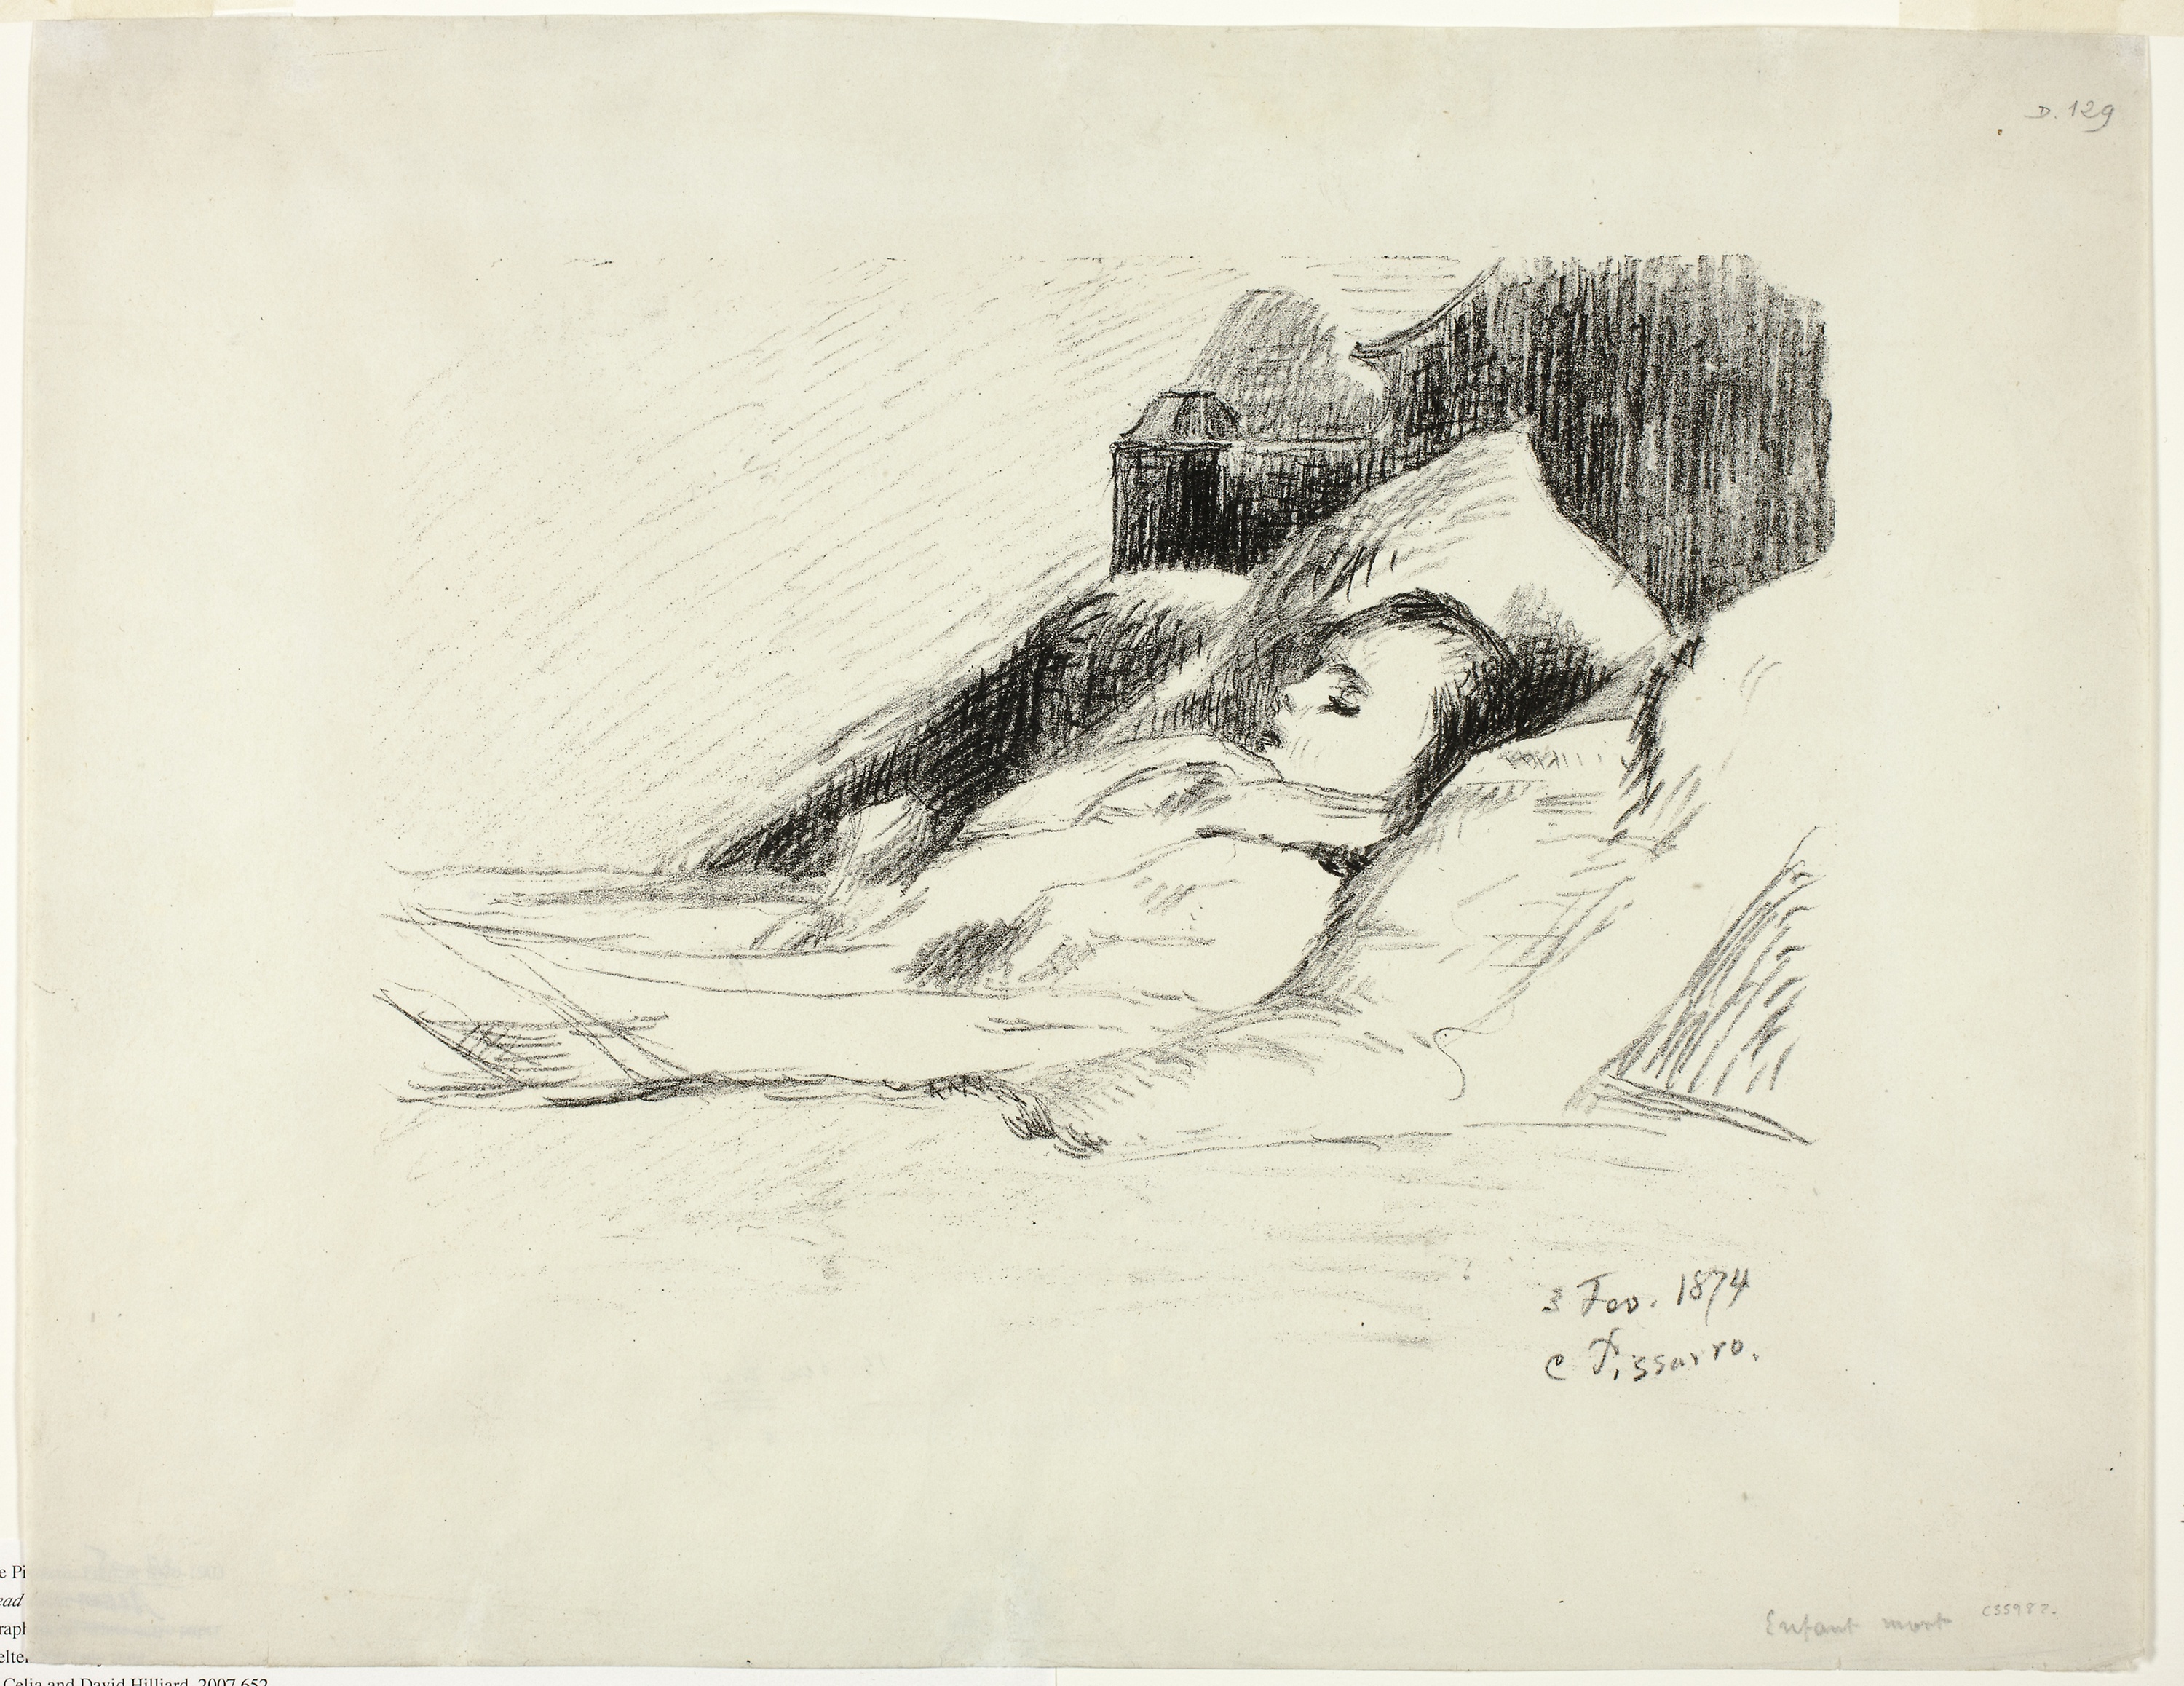
art, drawing, figure drawing, artwork, portrait, sketch, illustration, visual arts, painting